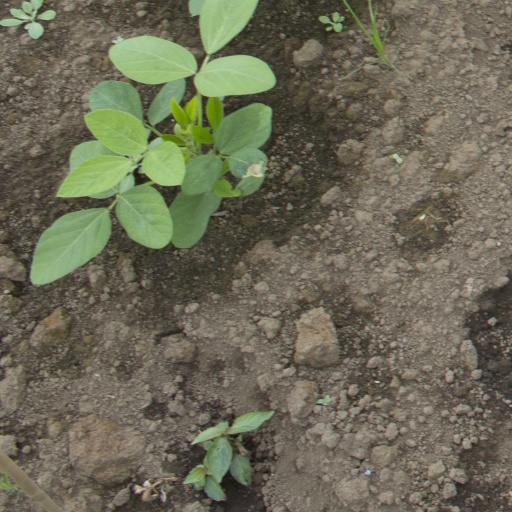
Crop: soybean